Question: Please indicate a possible affordance area of fork that can be used for holding
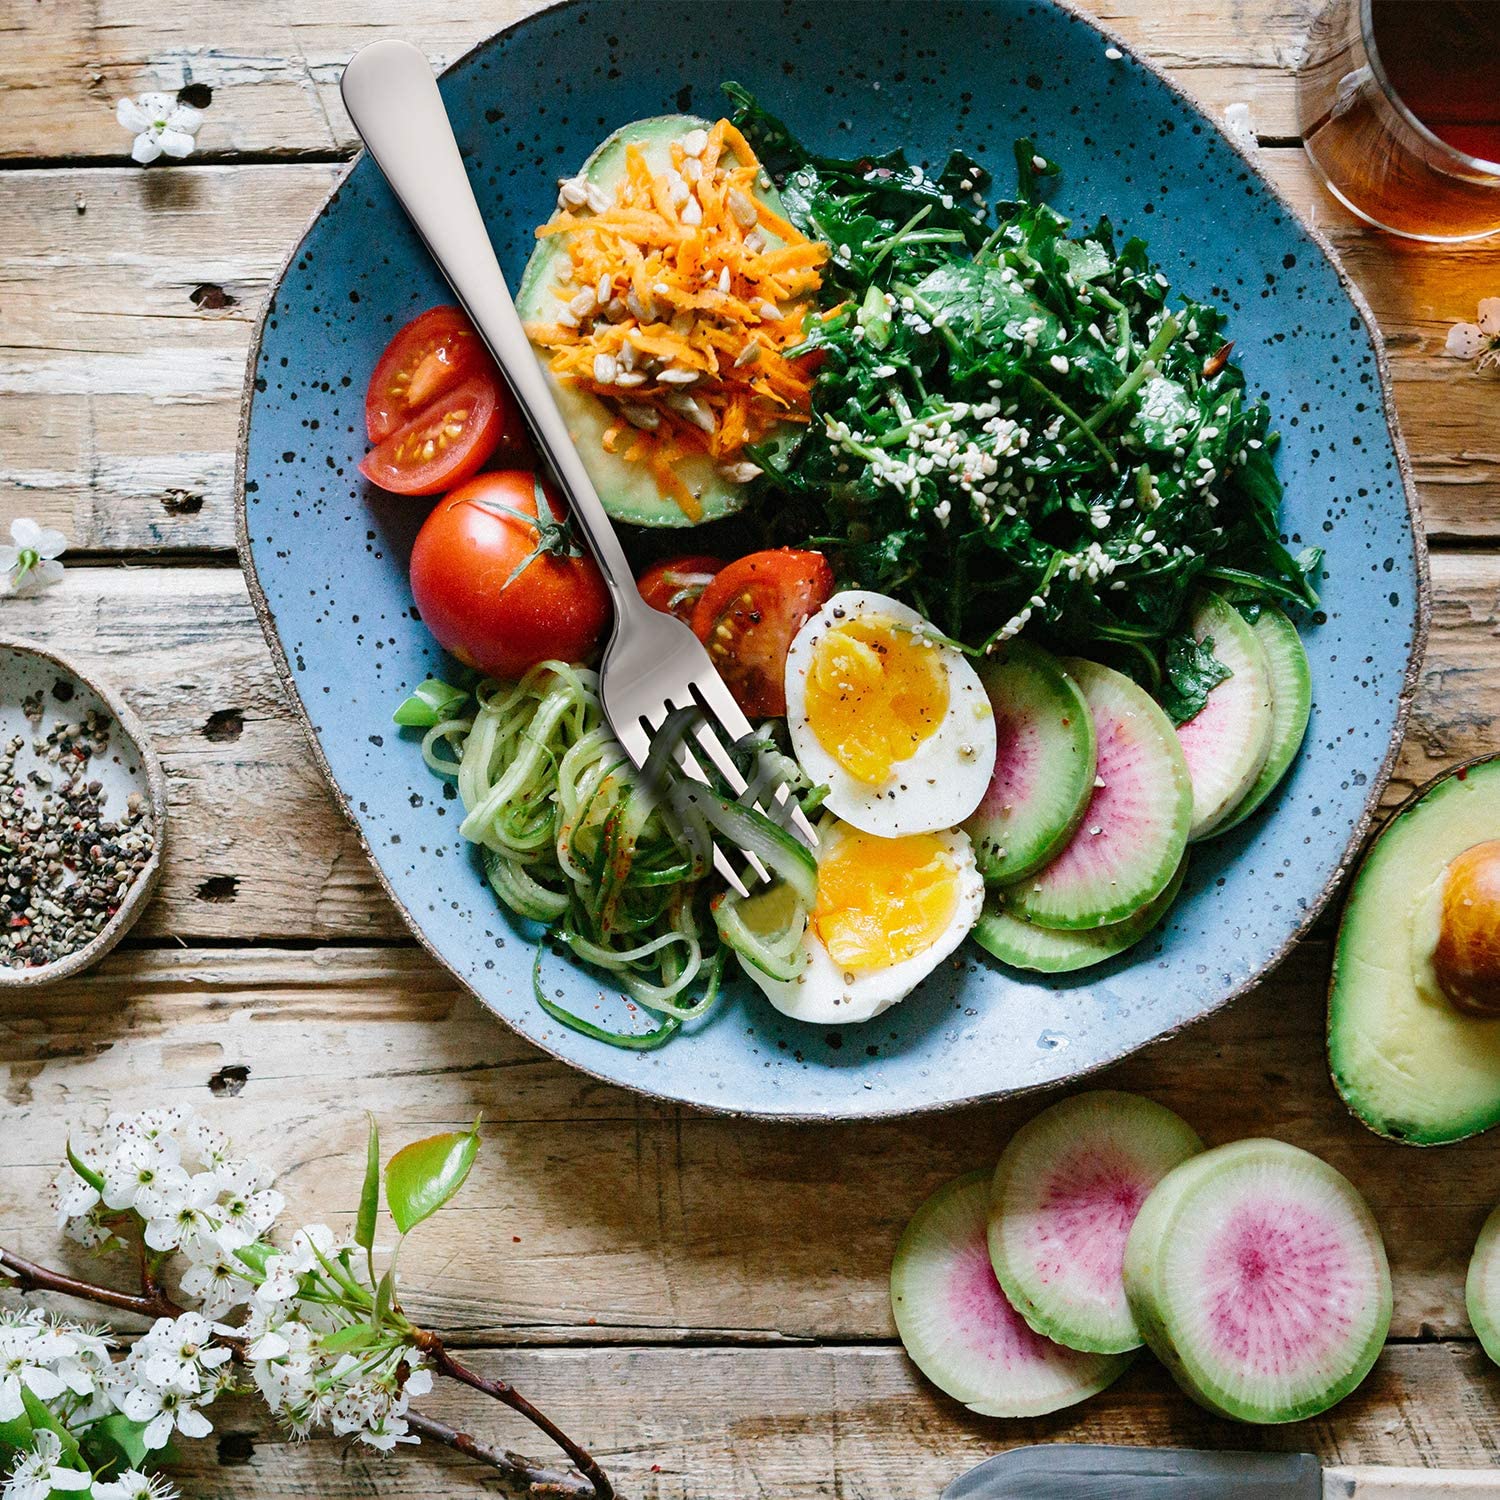
Answer: [335.458, 46.929, 632.677, 603.129]